Madeleine Stowe

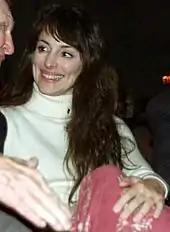
Madeleine Stowe in 2002

In 1987, Stowe appeared in her first breakthrough role in the feature film "Stakeout" with Richard Dreyfuss and Emilio Estevez. The film debuted at No.1 at the box office. In 1988, she played a leading role in Ciro Durán's film "Tropical Snow", with David Carradine. She co-starred with Mark Harmon in the comedy "Worth Winning", with Kevin Costner in the 1989 thriller "Revenge", and opposite Jack Nicholson in 1990 in "The Two Jakes". She played a leading role in the 1991 independent film "Closet Land".